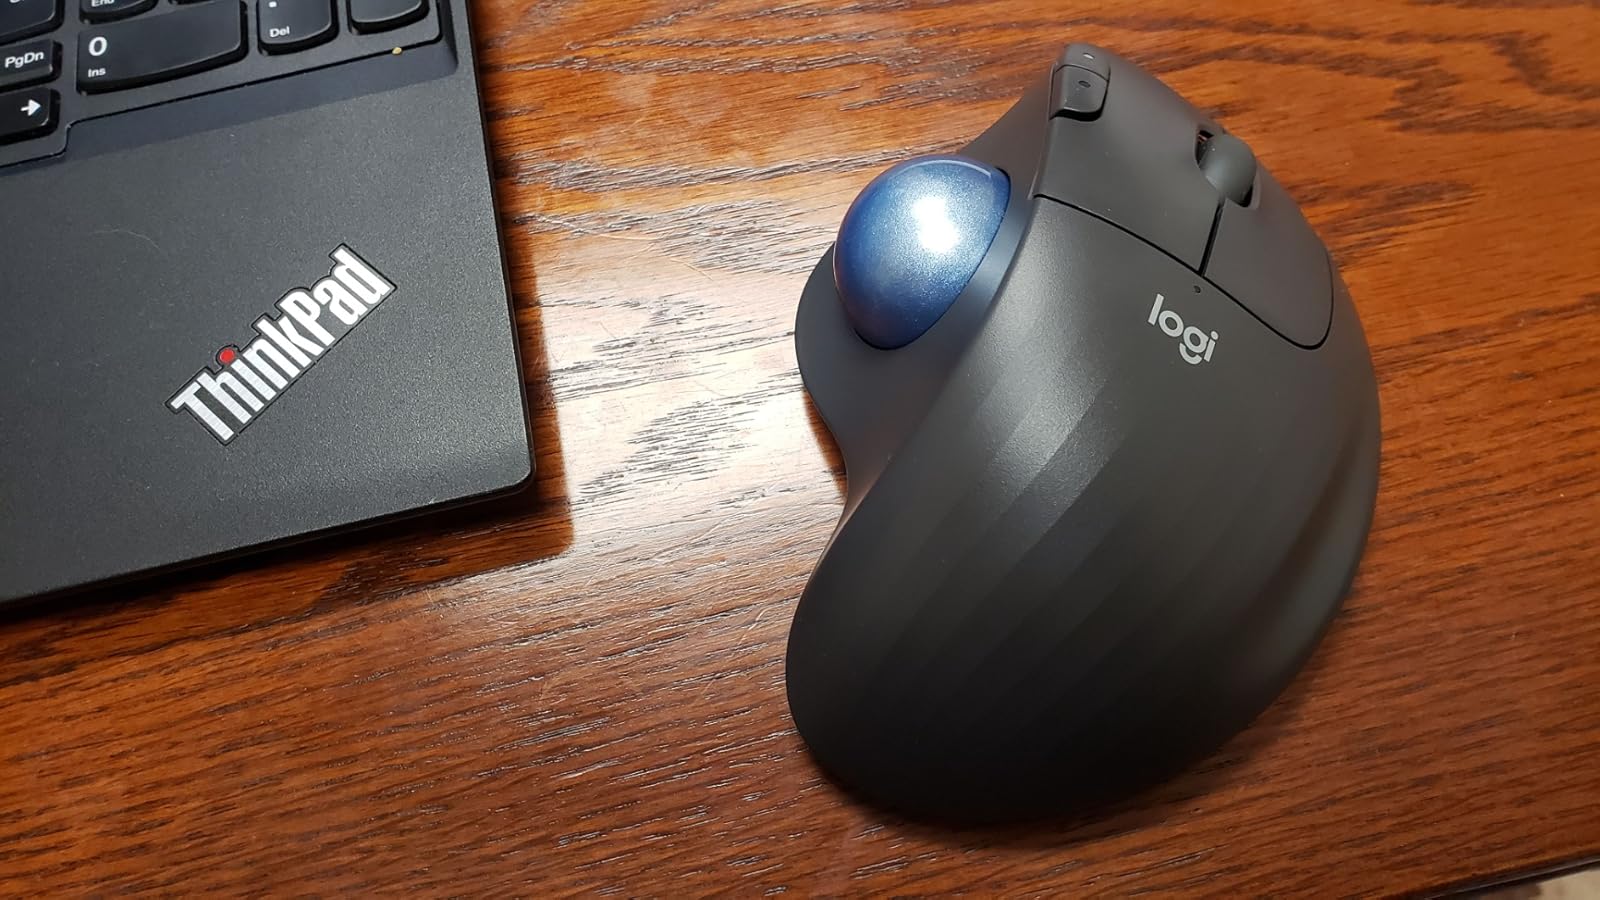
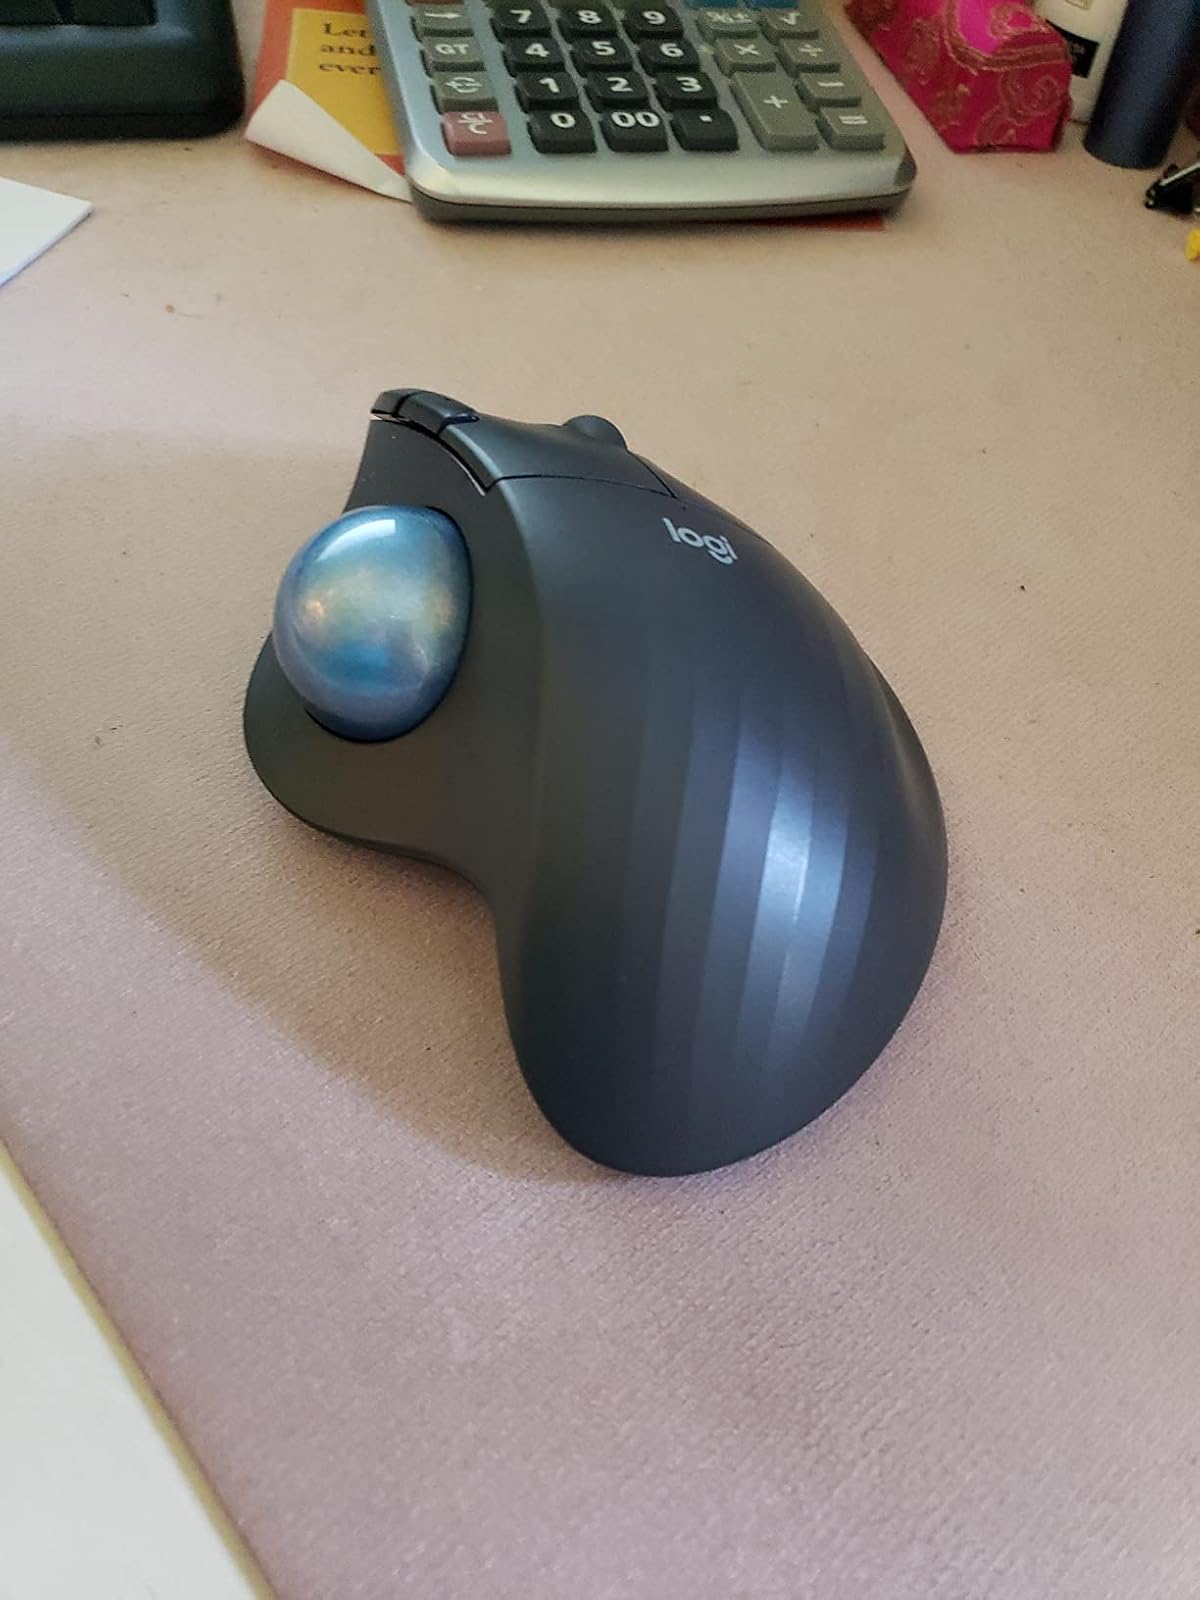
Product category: mouse
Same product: yes